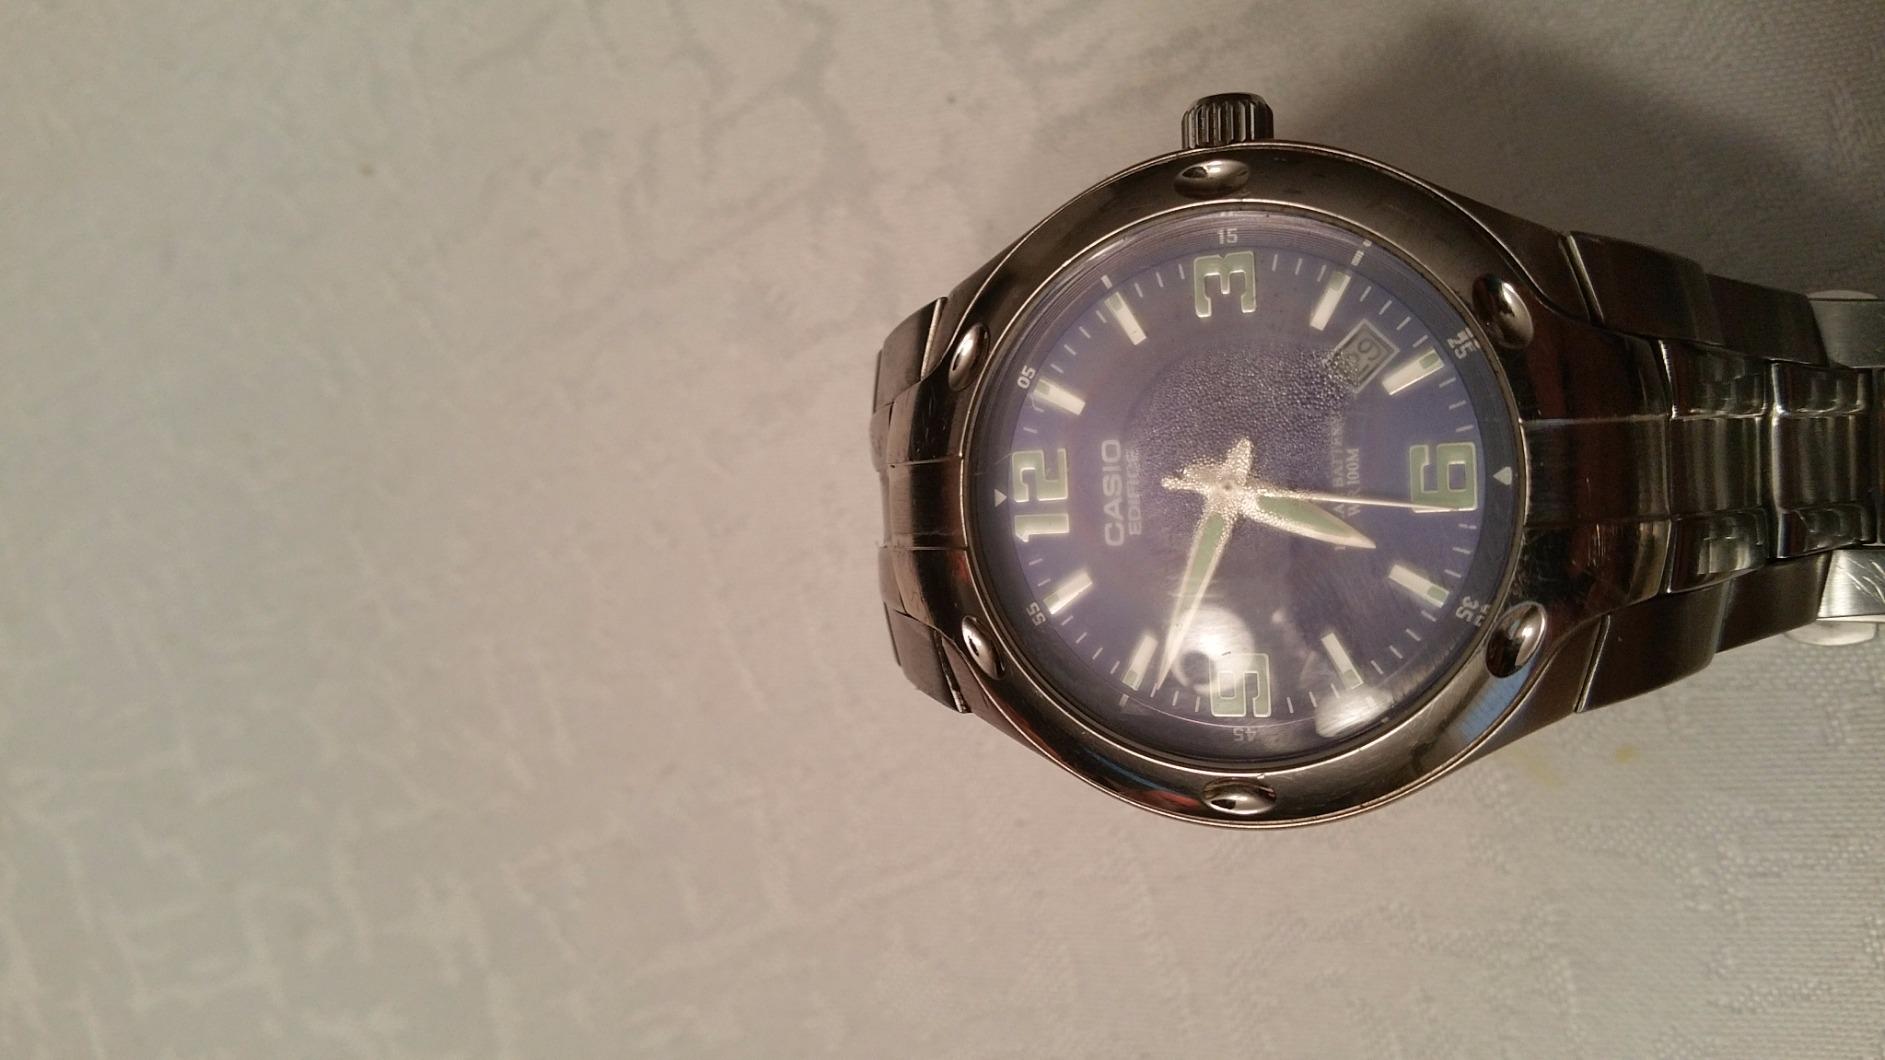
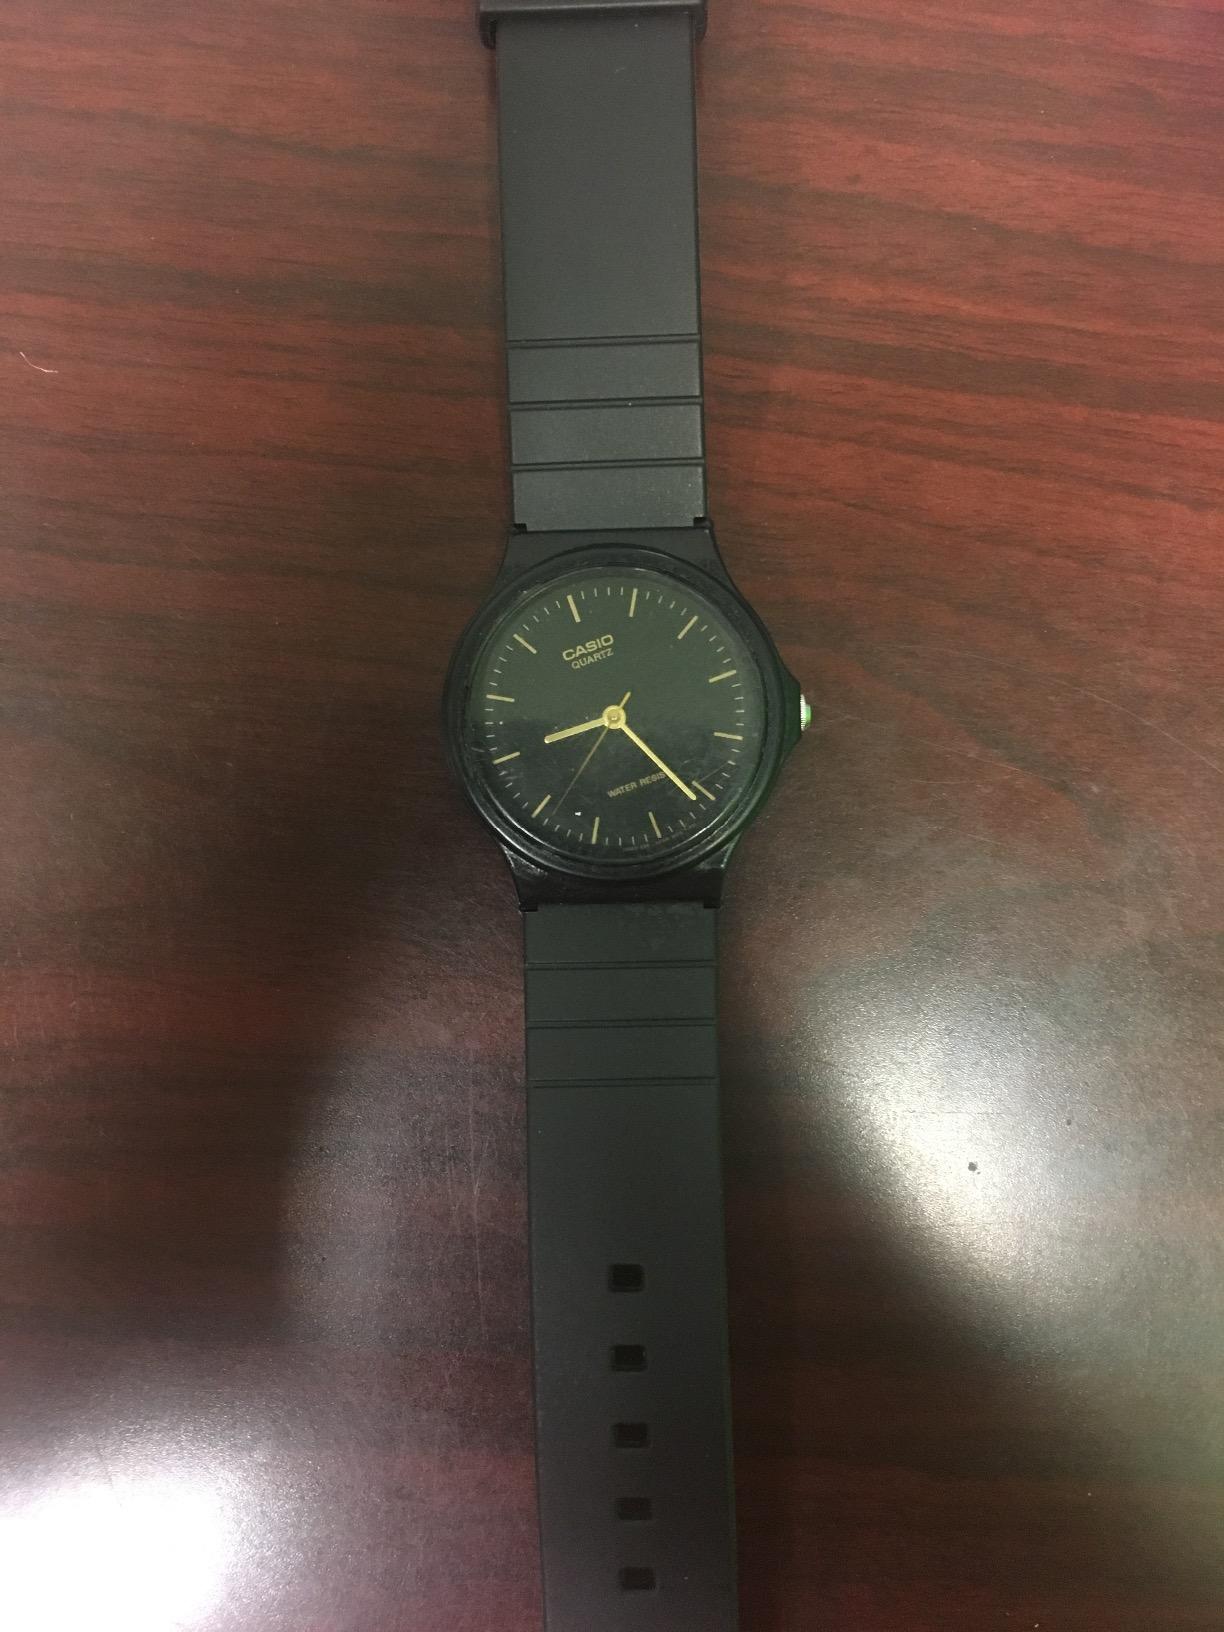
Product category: accessories_watch
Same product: no